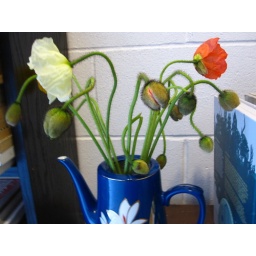
i have a feeling there are going to be a lot of photos of fresh flowers in my kitchen